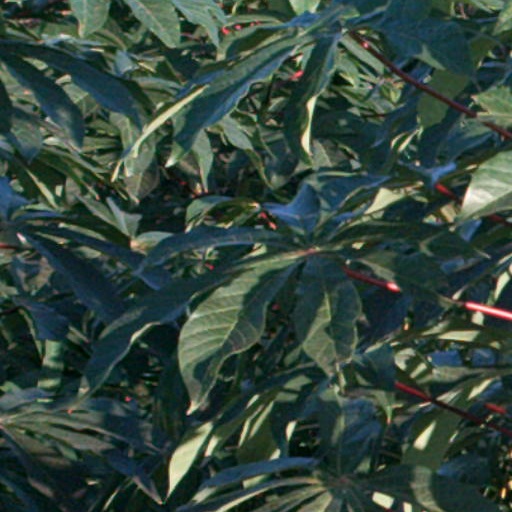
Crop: cassava